St. David's Lighthouse

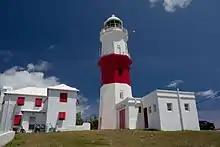
St. David's in 2010

St. David's Lighthouse is an active 19th century lighthouse sited at the eastern end of St. David's Island on a hill overlooking the headland of St. David's in Bermuda. It is one of only two 'traditional lighthouses' in Bermuda, the other being Gibbs Hill Lighthouse at the south-western end of the main island, both lights are well known tourist attractions.